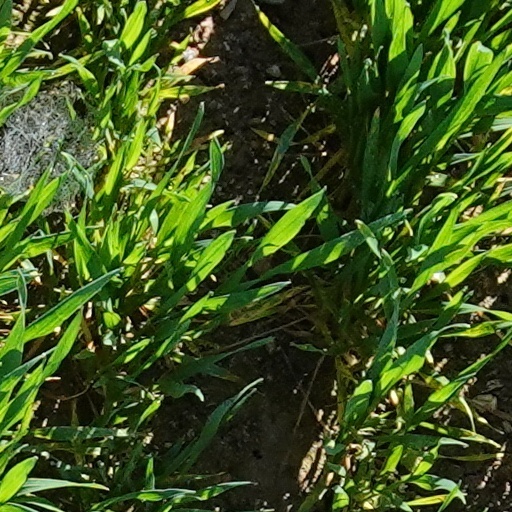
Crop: wheat